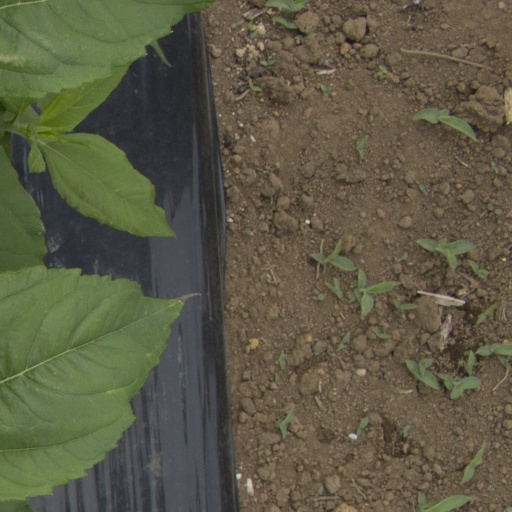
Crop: Jerusalem artichoke